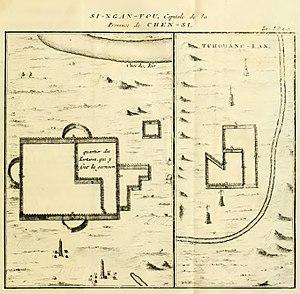
""Si-ngan-fou, Capitale de la Province de Chen-si"", avec ""Ouei-ho Riv."" et ""quartier des Tartares, qui y sont la garnison""